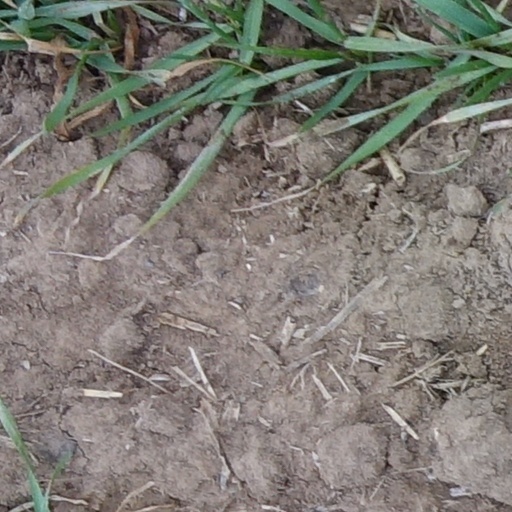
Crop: wheat